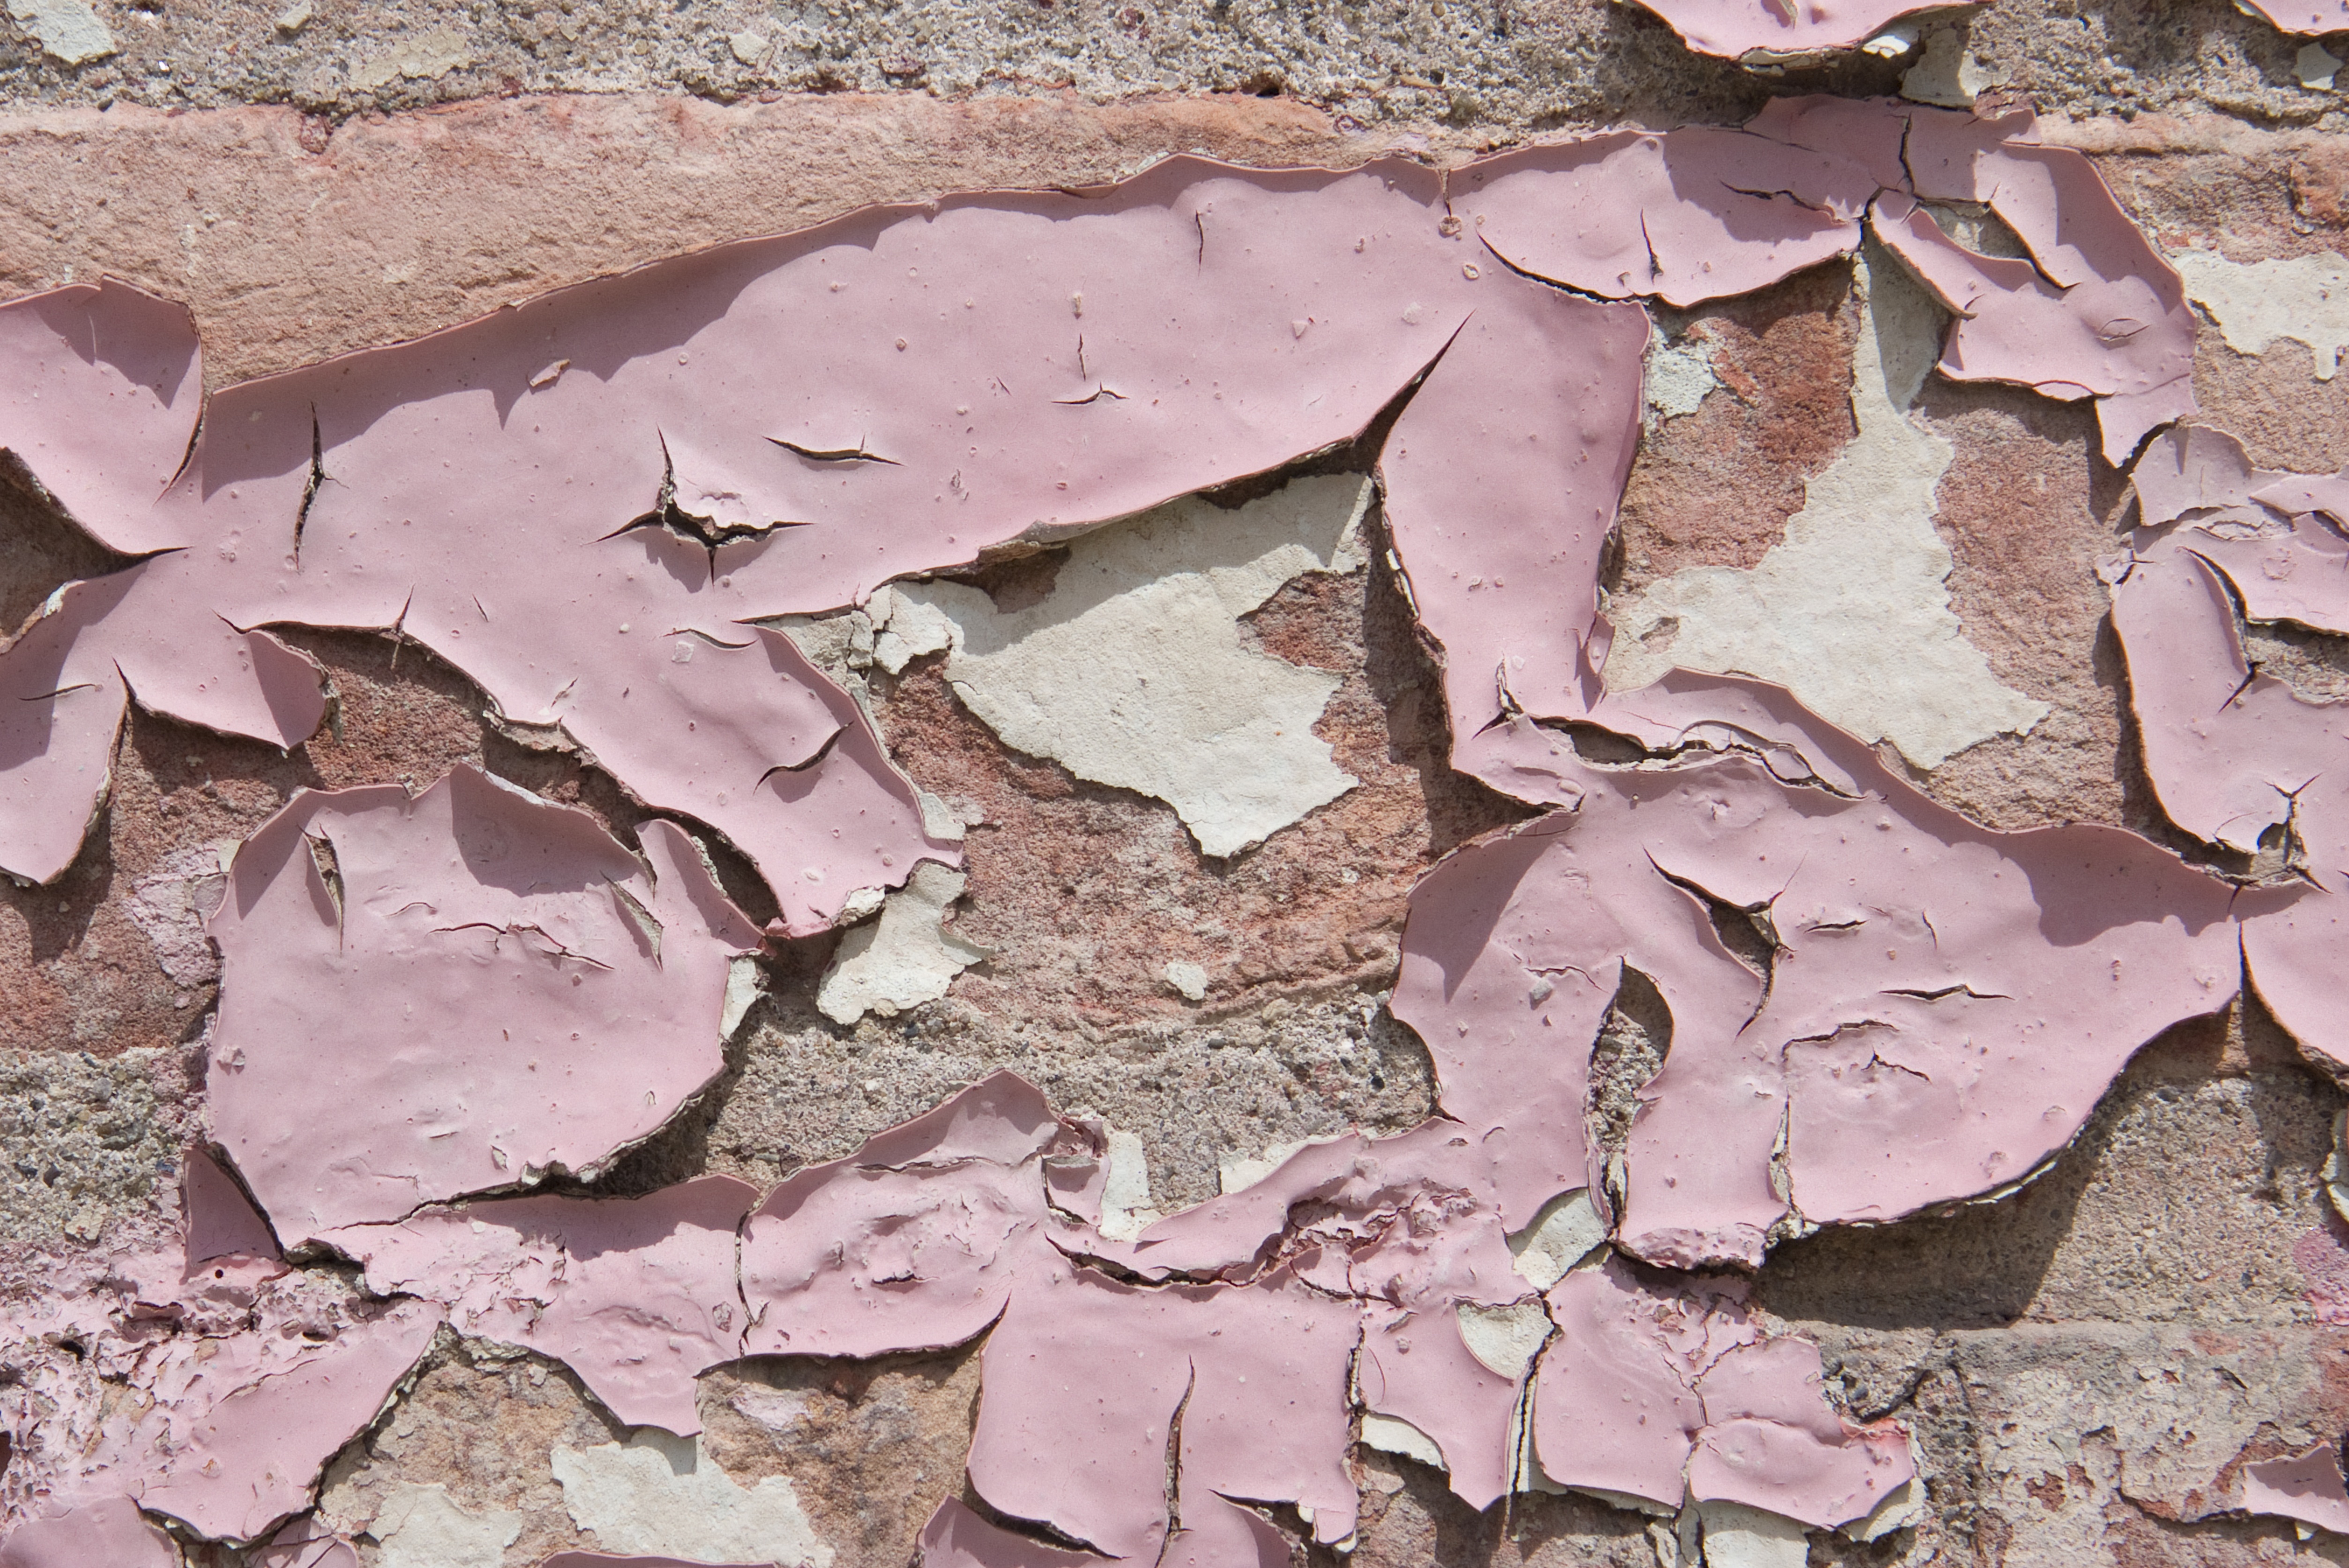
rock, texture, leaf, flower, city, urban, wall, soil, grunge, pink, material, cracked, geology, pain, peeling